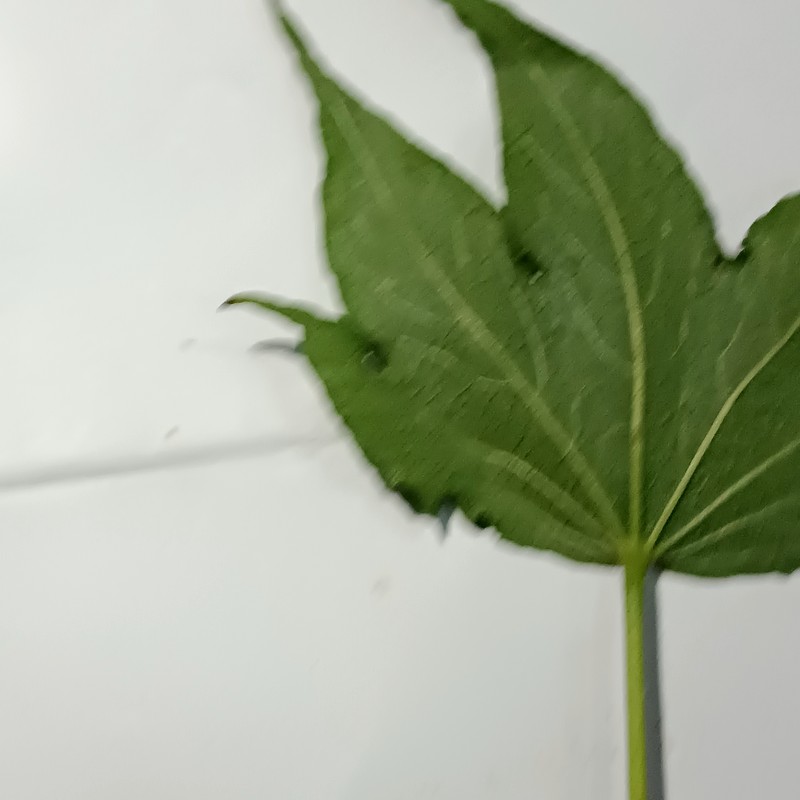
Label: Herbicide Growth Damage